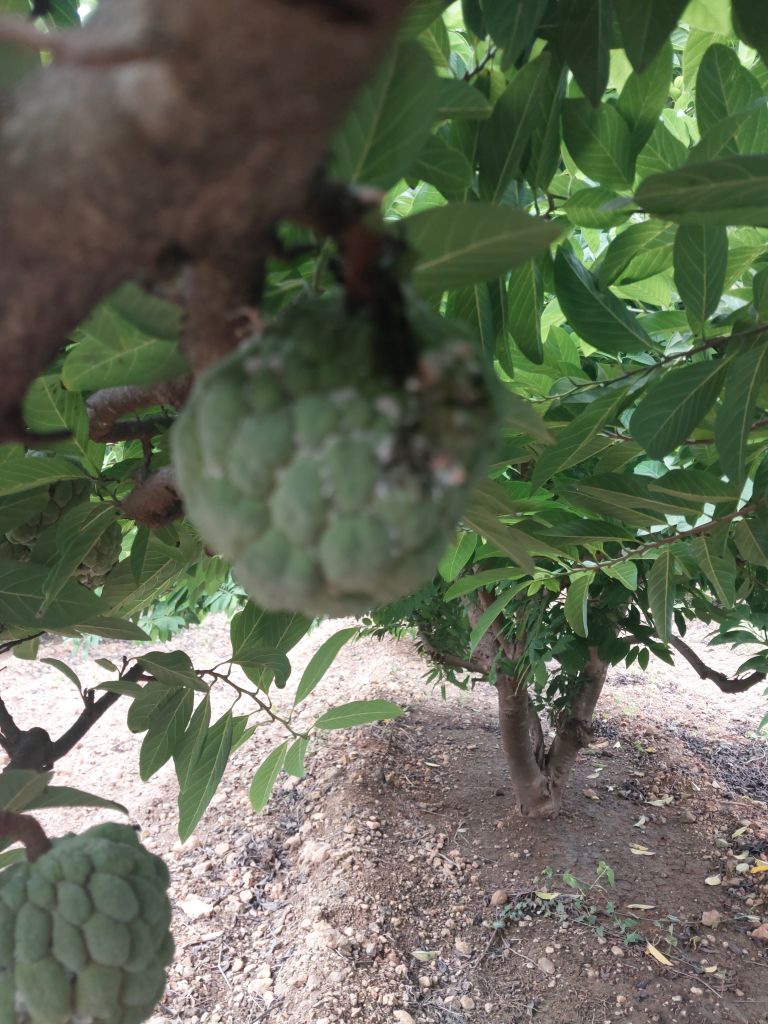
Disease label: Mealy Bug